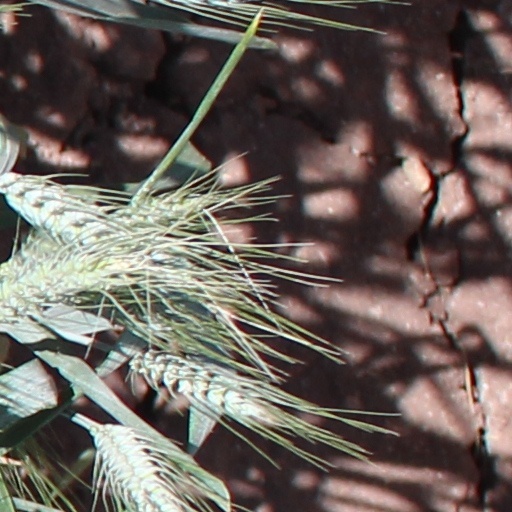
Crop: wheat